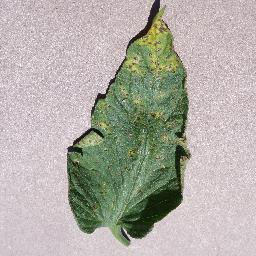
Label: Tomato___Septoria_leaf_spot